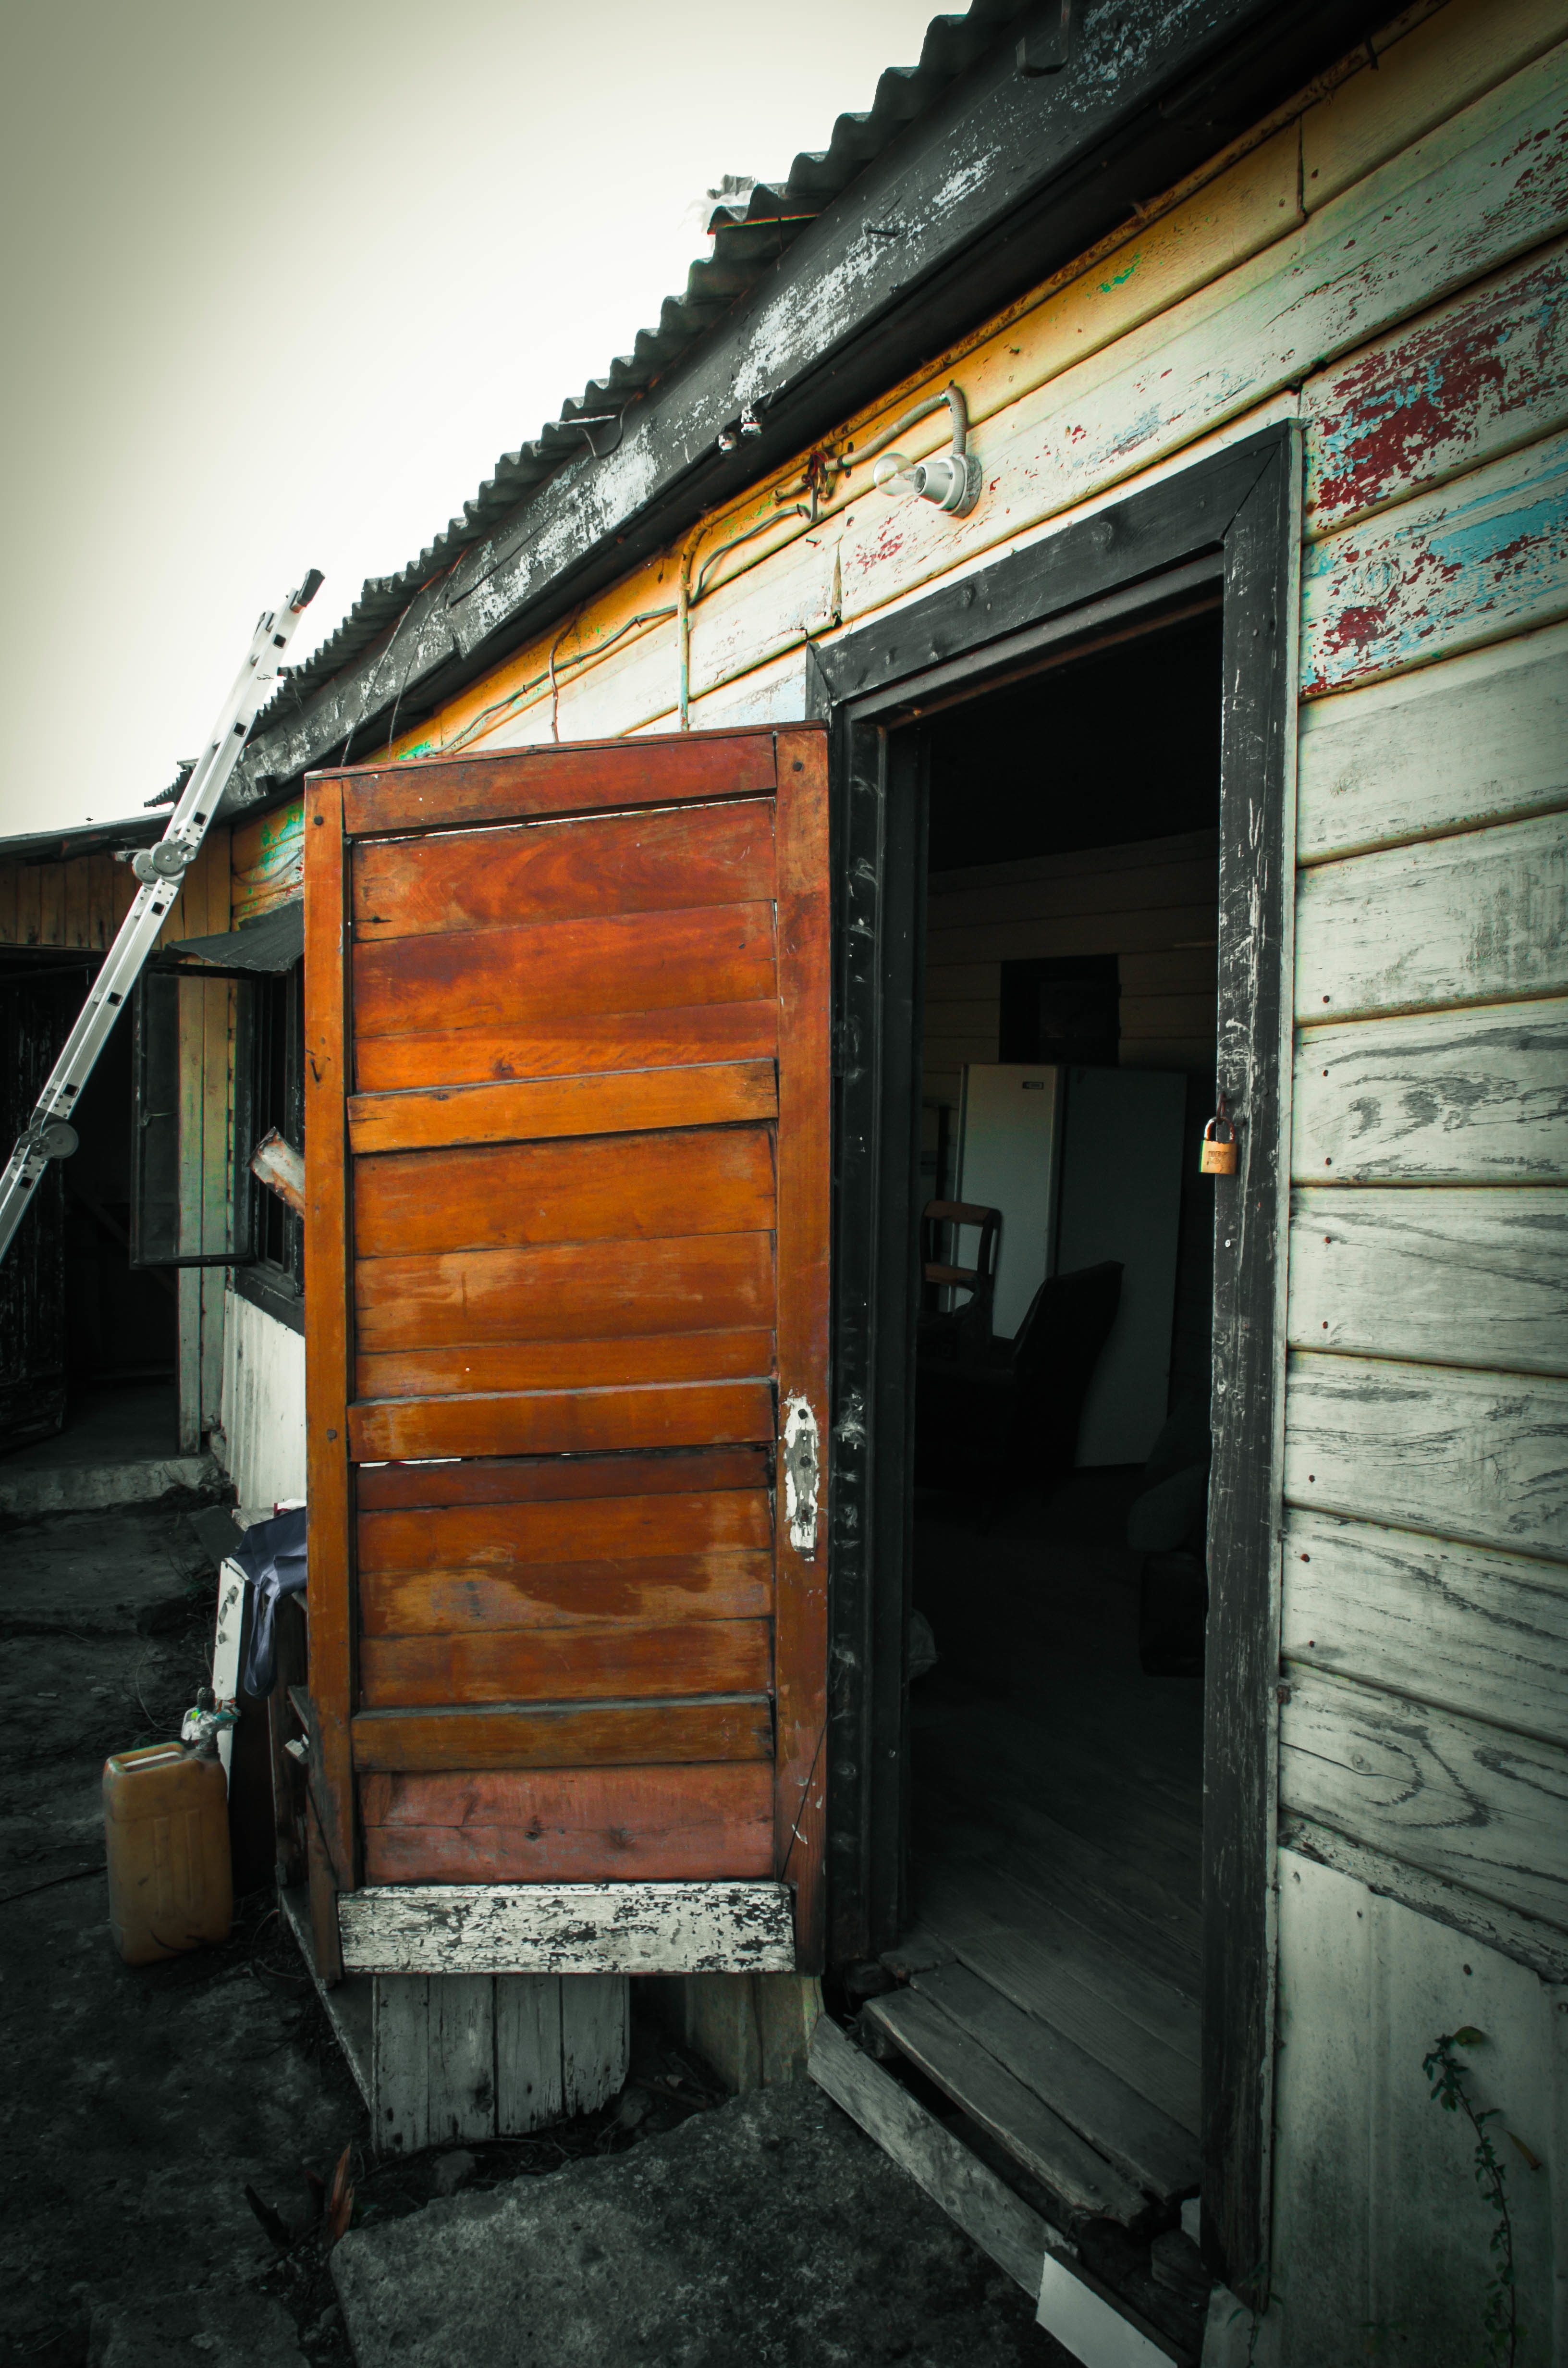
wood, house, alley, home, facade, door, urban area